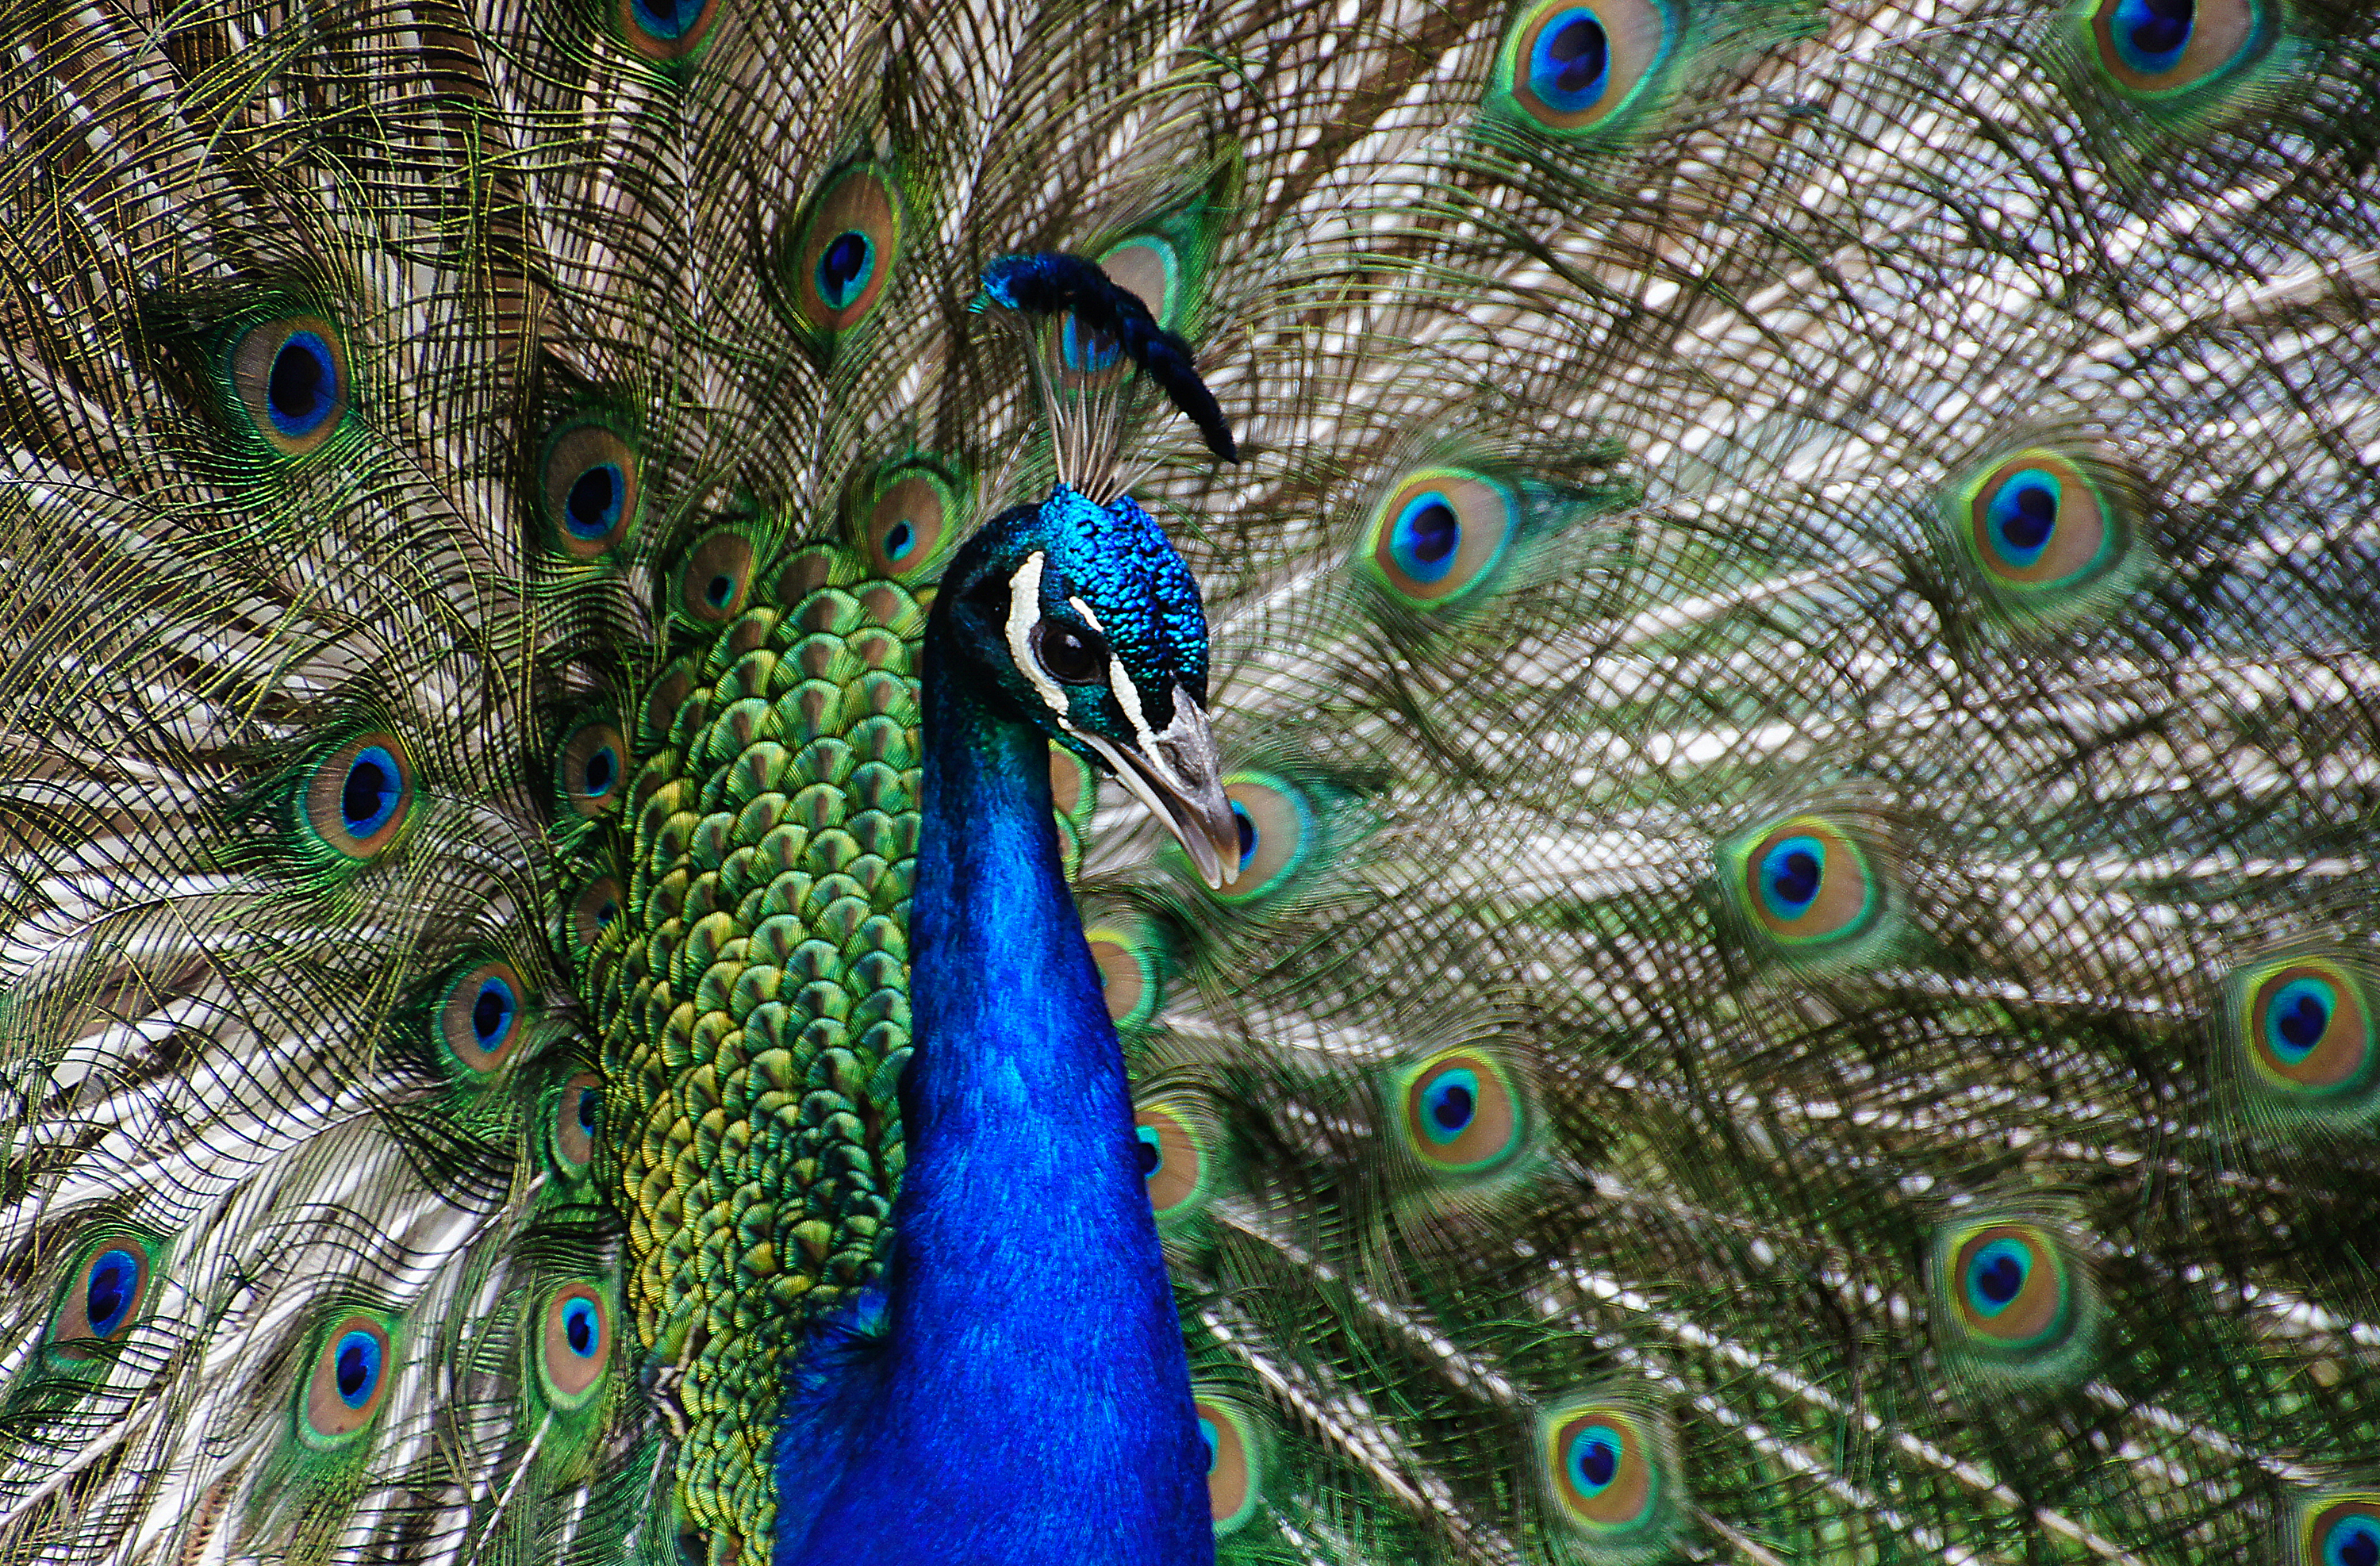
bird, green, beak, biology, fauna, peacock, birds, galliformes, vertebrate, peafowl, bluebird, beautifulfeathers, indianpeafowl, iridescentbluegreen, brilliantplumage, phasianidae, organism